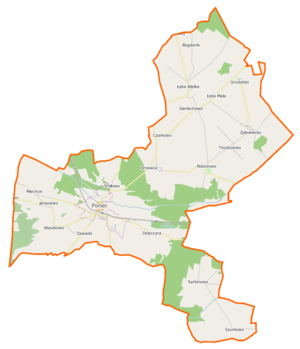
Poniec est une gmina mixte du powiat de Gostyń, Grande-Pologne, dans le centre-ouest de la Pologne. Son siège est la ville de Poniec, qui se situe à environ 20 kilomètres au sud-ouest de Gostyń et 72 km au sud de la capitale régionale Poznań.